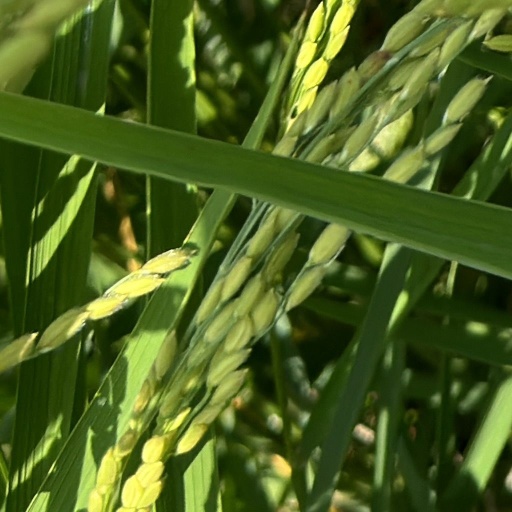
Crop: rice